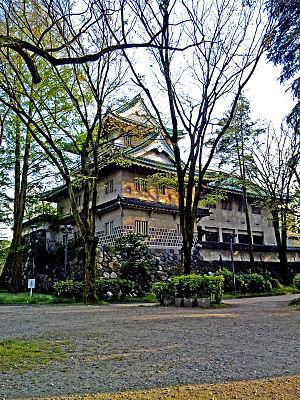
Le château de Toyama, également appelé château d'Azumi, se trouve à Toyama, préfecture de Toyama au Japon. Construit en 1543, le château et ses environs sont à présent un parc public.